Cracks (film)

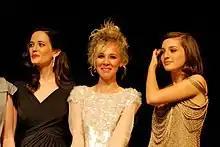
The lead actresses at the film's showing at the 2009 Toronto International Film Festival. Left to right: Eva Green, Juno Temple, and María Valverde

"Cracks" received a mixed reception from critics. It has a score of on Rotten Tomatoes, based on critic reviews. The site's critical consensus reads: "Atomospheric but not much else, "Cracks" is a formless film in search of compelling drama." On Metacritic, the film has a score of 54 out of 100 based on 12 critic reviews.